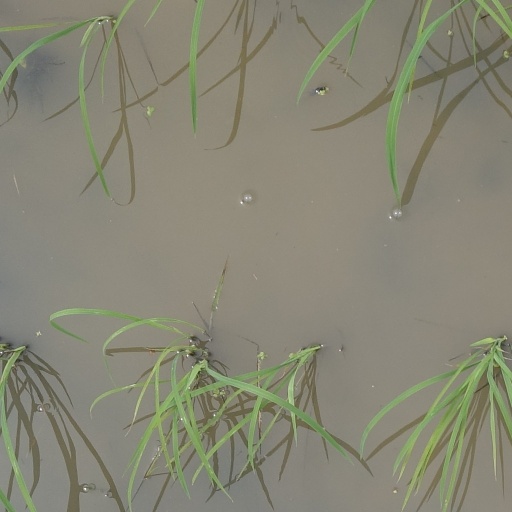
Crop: rice